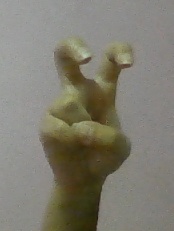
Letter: toot